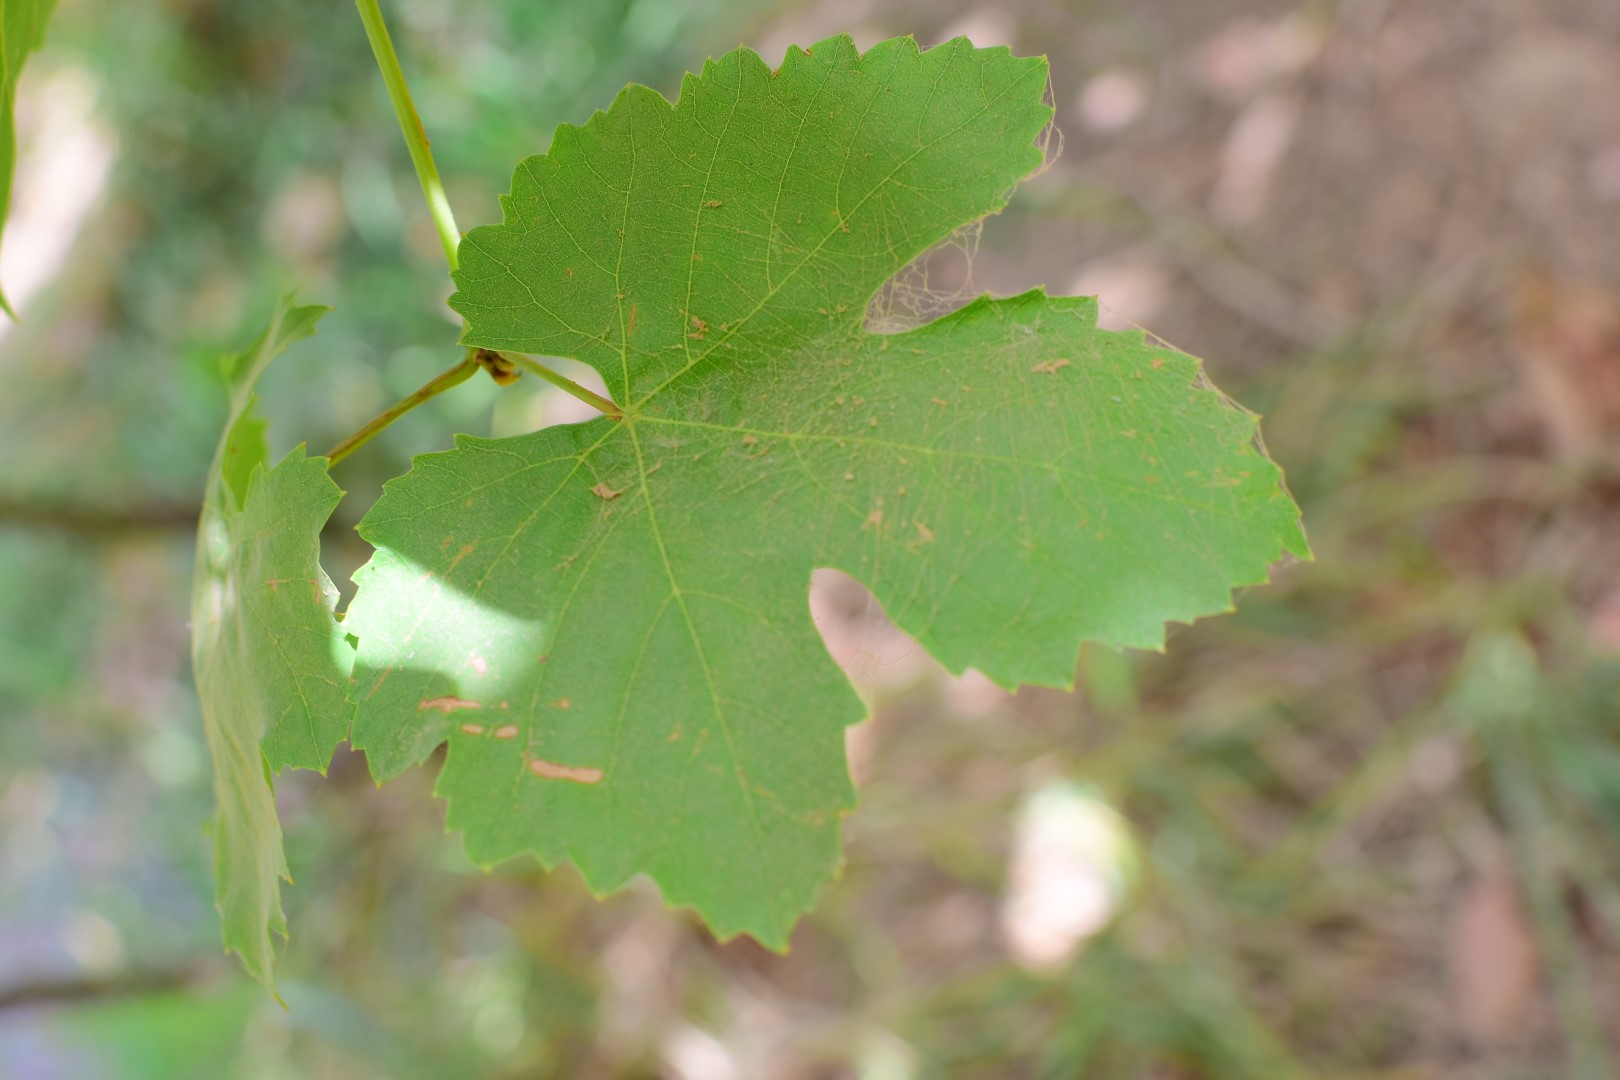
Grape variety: Thompson Seedless